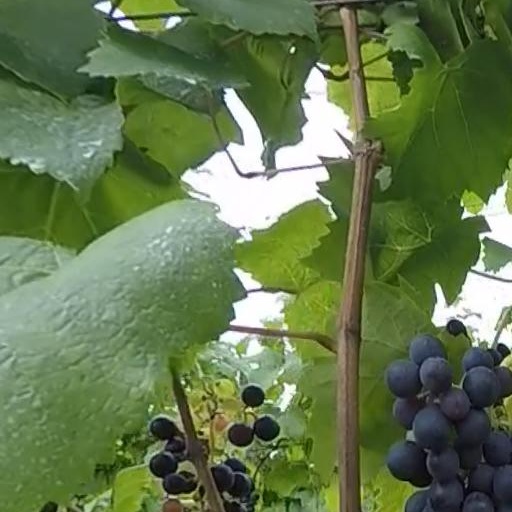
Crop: grape